Jamis Bicycles

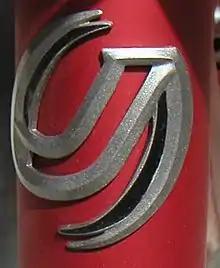
head badge

Jamis Bicycles is an American distributor of bicycles, designed in the US and built in China and Taiwan. Jamis was acquired in 1990 by its parent company, G. Joannou Cycle Co. It is headed by Carine Joannou, chief executive of G. Joannou Cycles since taking over the family business when her father died in 1981.